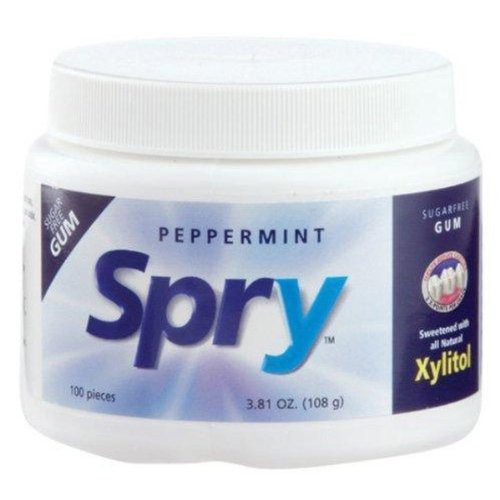
Item Name: Spry Dental Defense System - Chewing Gum - 100 count: Cinnamon
Value: 100.0
Unit: Count

Price: 8.99